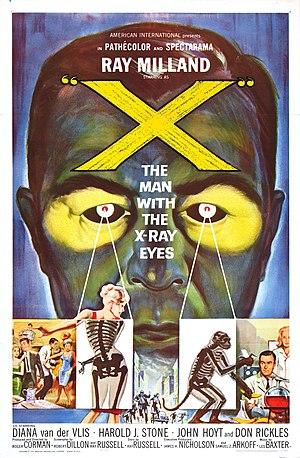
L'Horrible Cas du docteur X est un film de science-fiction américain de Roger Corman, sorti en 1963.